2022 Laguna Woods shooting

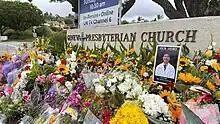
Bouquets in memory of Cheng outside the church

Sheriff Barnes commended Cheng as a heroic figure who prevented the shooter from hurting more people. U.S. Representative Katie Porter, whose district includes Laguna Woods, also referred to an earlier shooting in Buffalo, New York and said, "This should not be our new normal. I will work hard to support the victims and their families."